Thushaaram

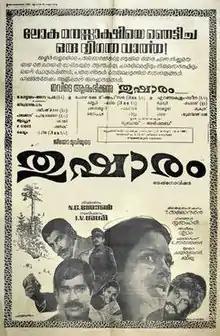
Promotional Poster

Thushaaram is a 1981 Indian Malayalam-language action film directed by I. V. Sasi, starring Ratheesh, Seema, Rani Padmini and Jose. Lyrics were written by Yusafali and the music score by Shyam. The film, originally was planned with actor Jayan, but his untimely death forced the makers to cast Ratheesh, a struggling actor as the lead.